DJ Shiru

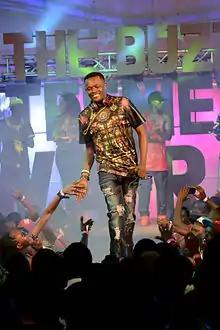
DJ Shiru performing at the 2014 Buzz Teenz Awards in Kampala, Uganda

Kiberu Bashir (born 27 July 1986) from Nyendo, Masaka, known by his stage name DJ SHIRU is a Ugandan disc jockey and record producer. He started his career at the young age while following his brother, the famous DJ Rota in Kampala, Uganda. Together with DJ Rota, DJ Shiru was one of the first Disc Jockeys to play music for international artists in Uganda. He is the show host of the DanceFloor at one of Uganda's top stations 97.7 Record FM.